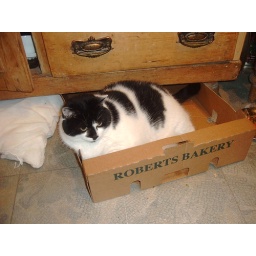
Had to keep that box in the kitchen for weeks because Mille just loved it!